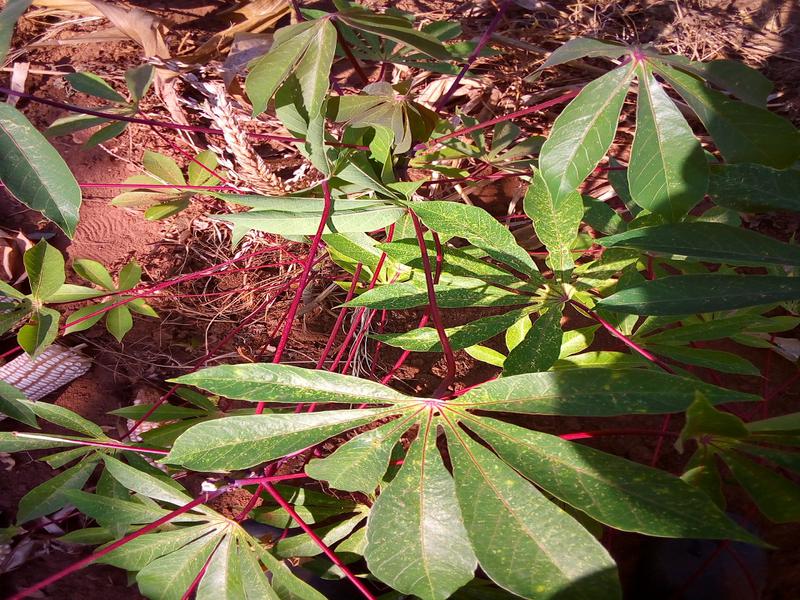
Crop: cassava
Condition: green_mottle